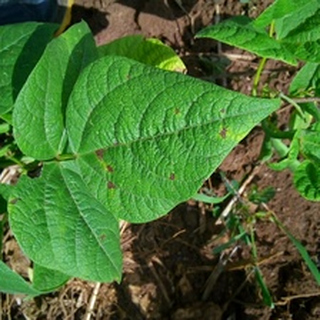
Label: bean_angular_leaf_spot